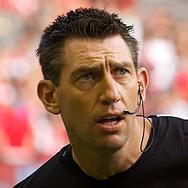
Age: 38